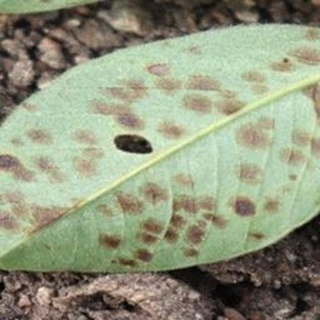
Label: groundnut_rust